Naomi Sewell Richardson

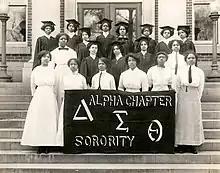
The founders of Delta Sigma Theta, including Naomi Sewell (second row, far right), in 1913

Naomi Sewell Richardson was born on September 24, 1892, in Lincoln University, Pennsylvania. She was the third child born to Perry W. Sewell, a minister, and Florence Snowden Sewell. She was raised in Washingtonville, New York and, in 1910, was the first African American student to graduate from Washingtonville High School.